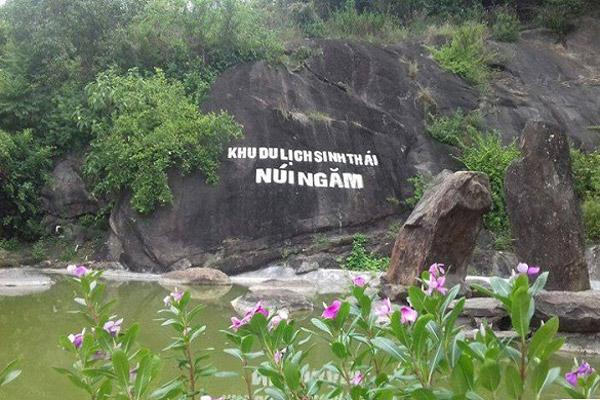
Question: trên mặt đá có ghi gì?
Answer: ghi: khu du lịch sinh thái núi ngăm